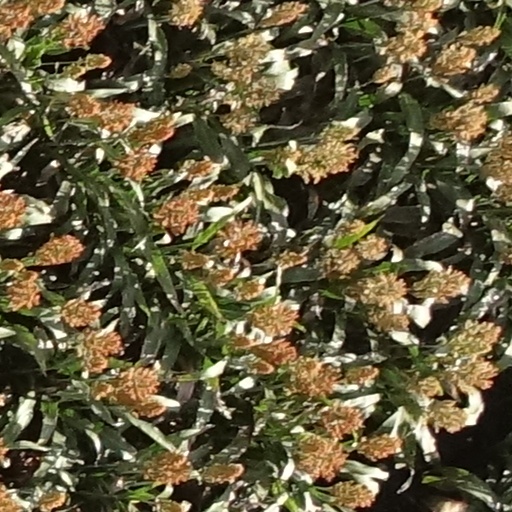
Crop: sorghum